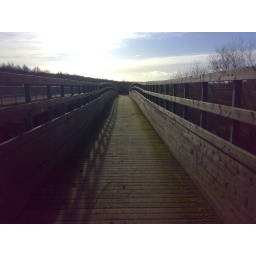
river dearne bridge near pastures lodge